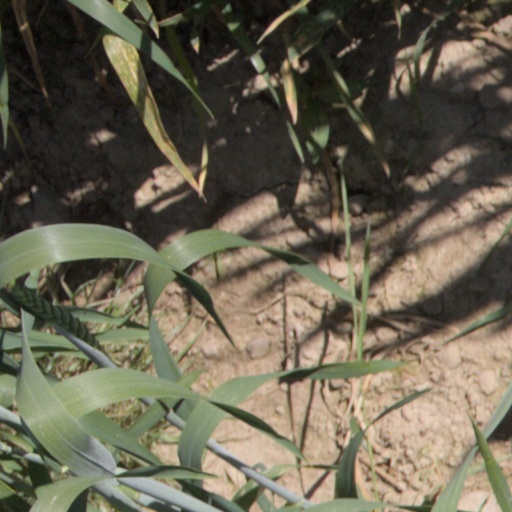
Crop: wheat